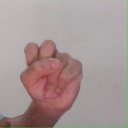
अक्षर: स